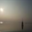
Label: sea